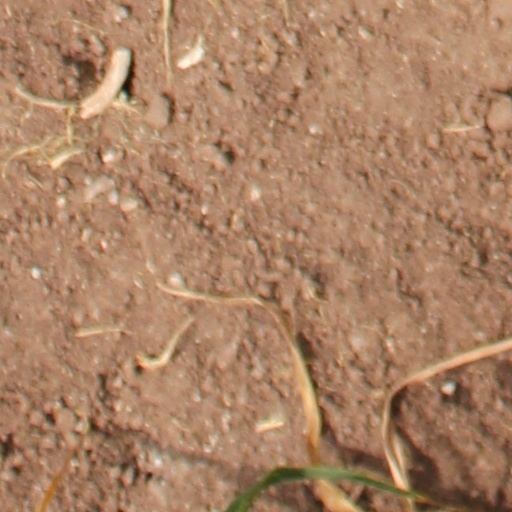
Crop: wheat